Clarion Island

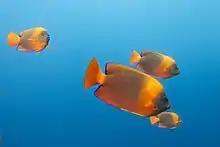
The resident Clarion angelfish is named for the island.

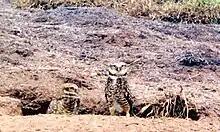
Clarión burrowing owl, February 1997

In addition, the local population of the western raven ("Corvus corax sinuatus" or "C. sinuatus") was formerly considered a distinct subspecies , but this is not usually accepted at present. It can be expected that this question will soon be resolved as there is currently renewed interest in the phylogeny of the common/western/Chihuahuan ravens. If the Revillagigedos population is indeed distinct, it might be endemic of Clarión as the only other local subpopulation, on San Benedicto, was destroyed by a volcanic eruption on August 1, 1952; on the other hand, mainland birds have sometimes been assigned to also.